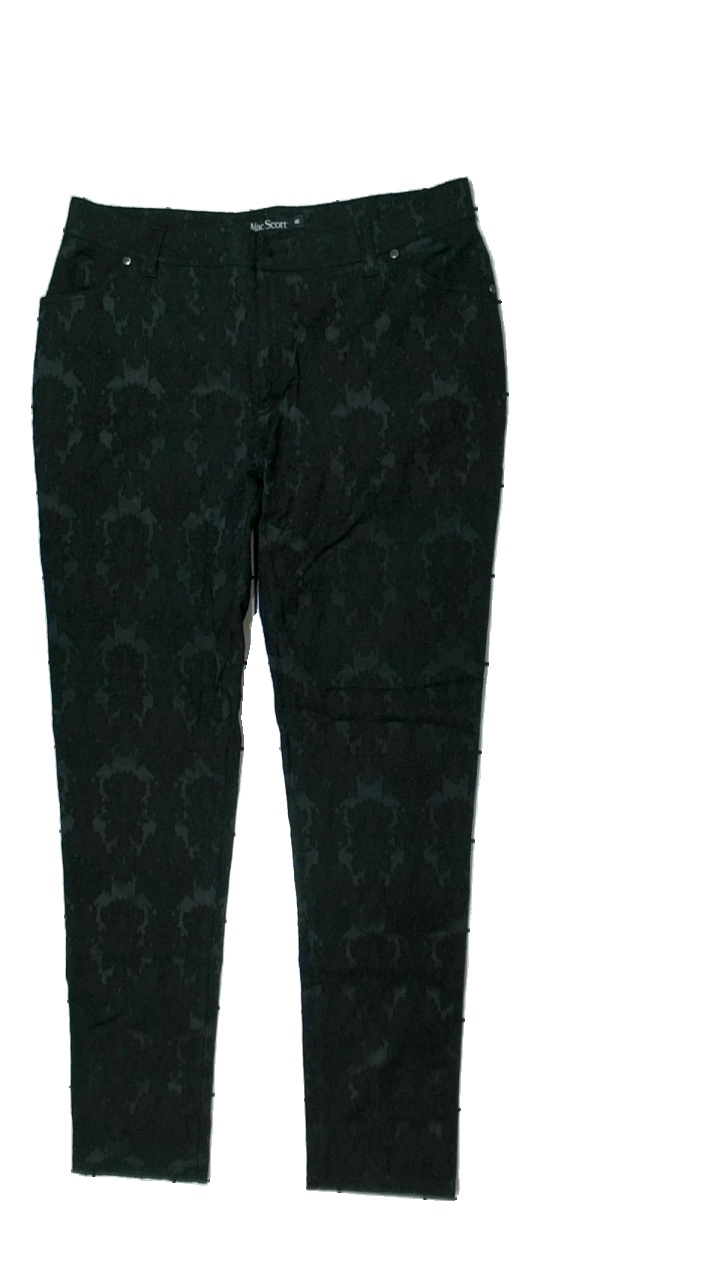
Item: Jeans (Ladies)
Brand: Mac Scott
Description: jeans med mönster
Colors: Black
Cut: Regular
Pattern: Other
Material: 73% bomull 24% polyester 3% elastan
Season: All
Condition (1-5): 5
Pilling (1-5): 5
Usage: Reuse
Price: <50